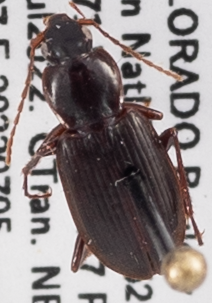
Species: Calathus advena
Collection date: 2022-07-05
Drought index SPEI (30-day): -0.638
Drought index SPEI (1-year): -1.28
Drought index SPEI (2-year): -1.28